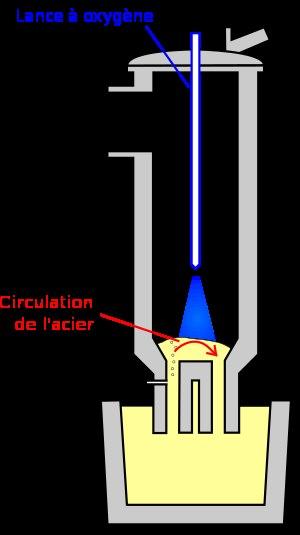
Une aciérie est une usine servant à produire de l'acier en grandes quantités, sous la forme de produits semi-finis.